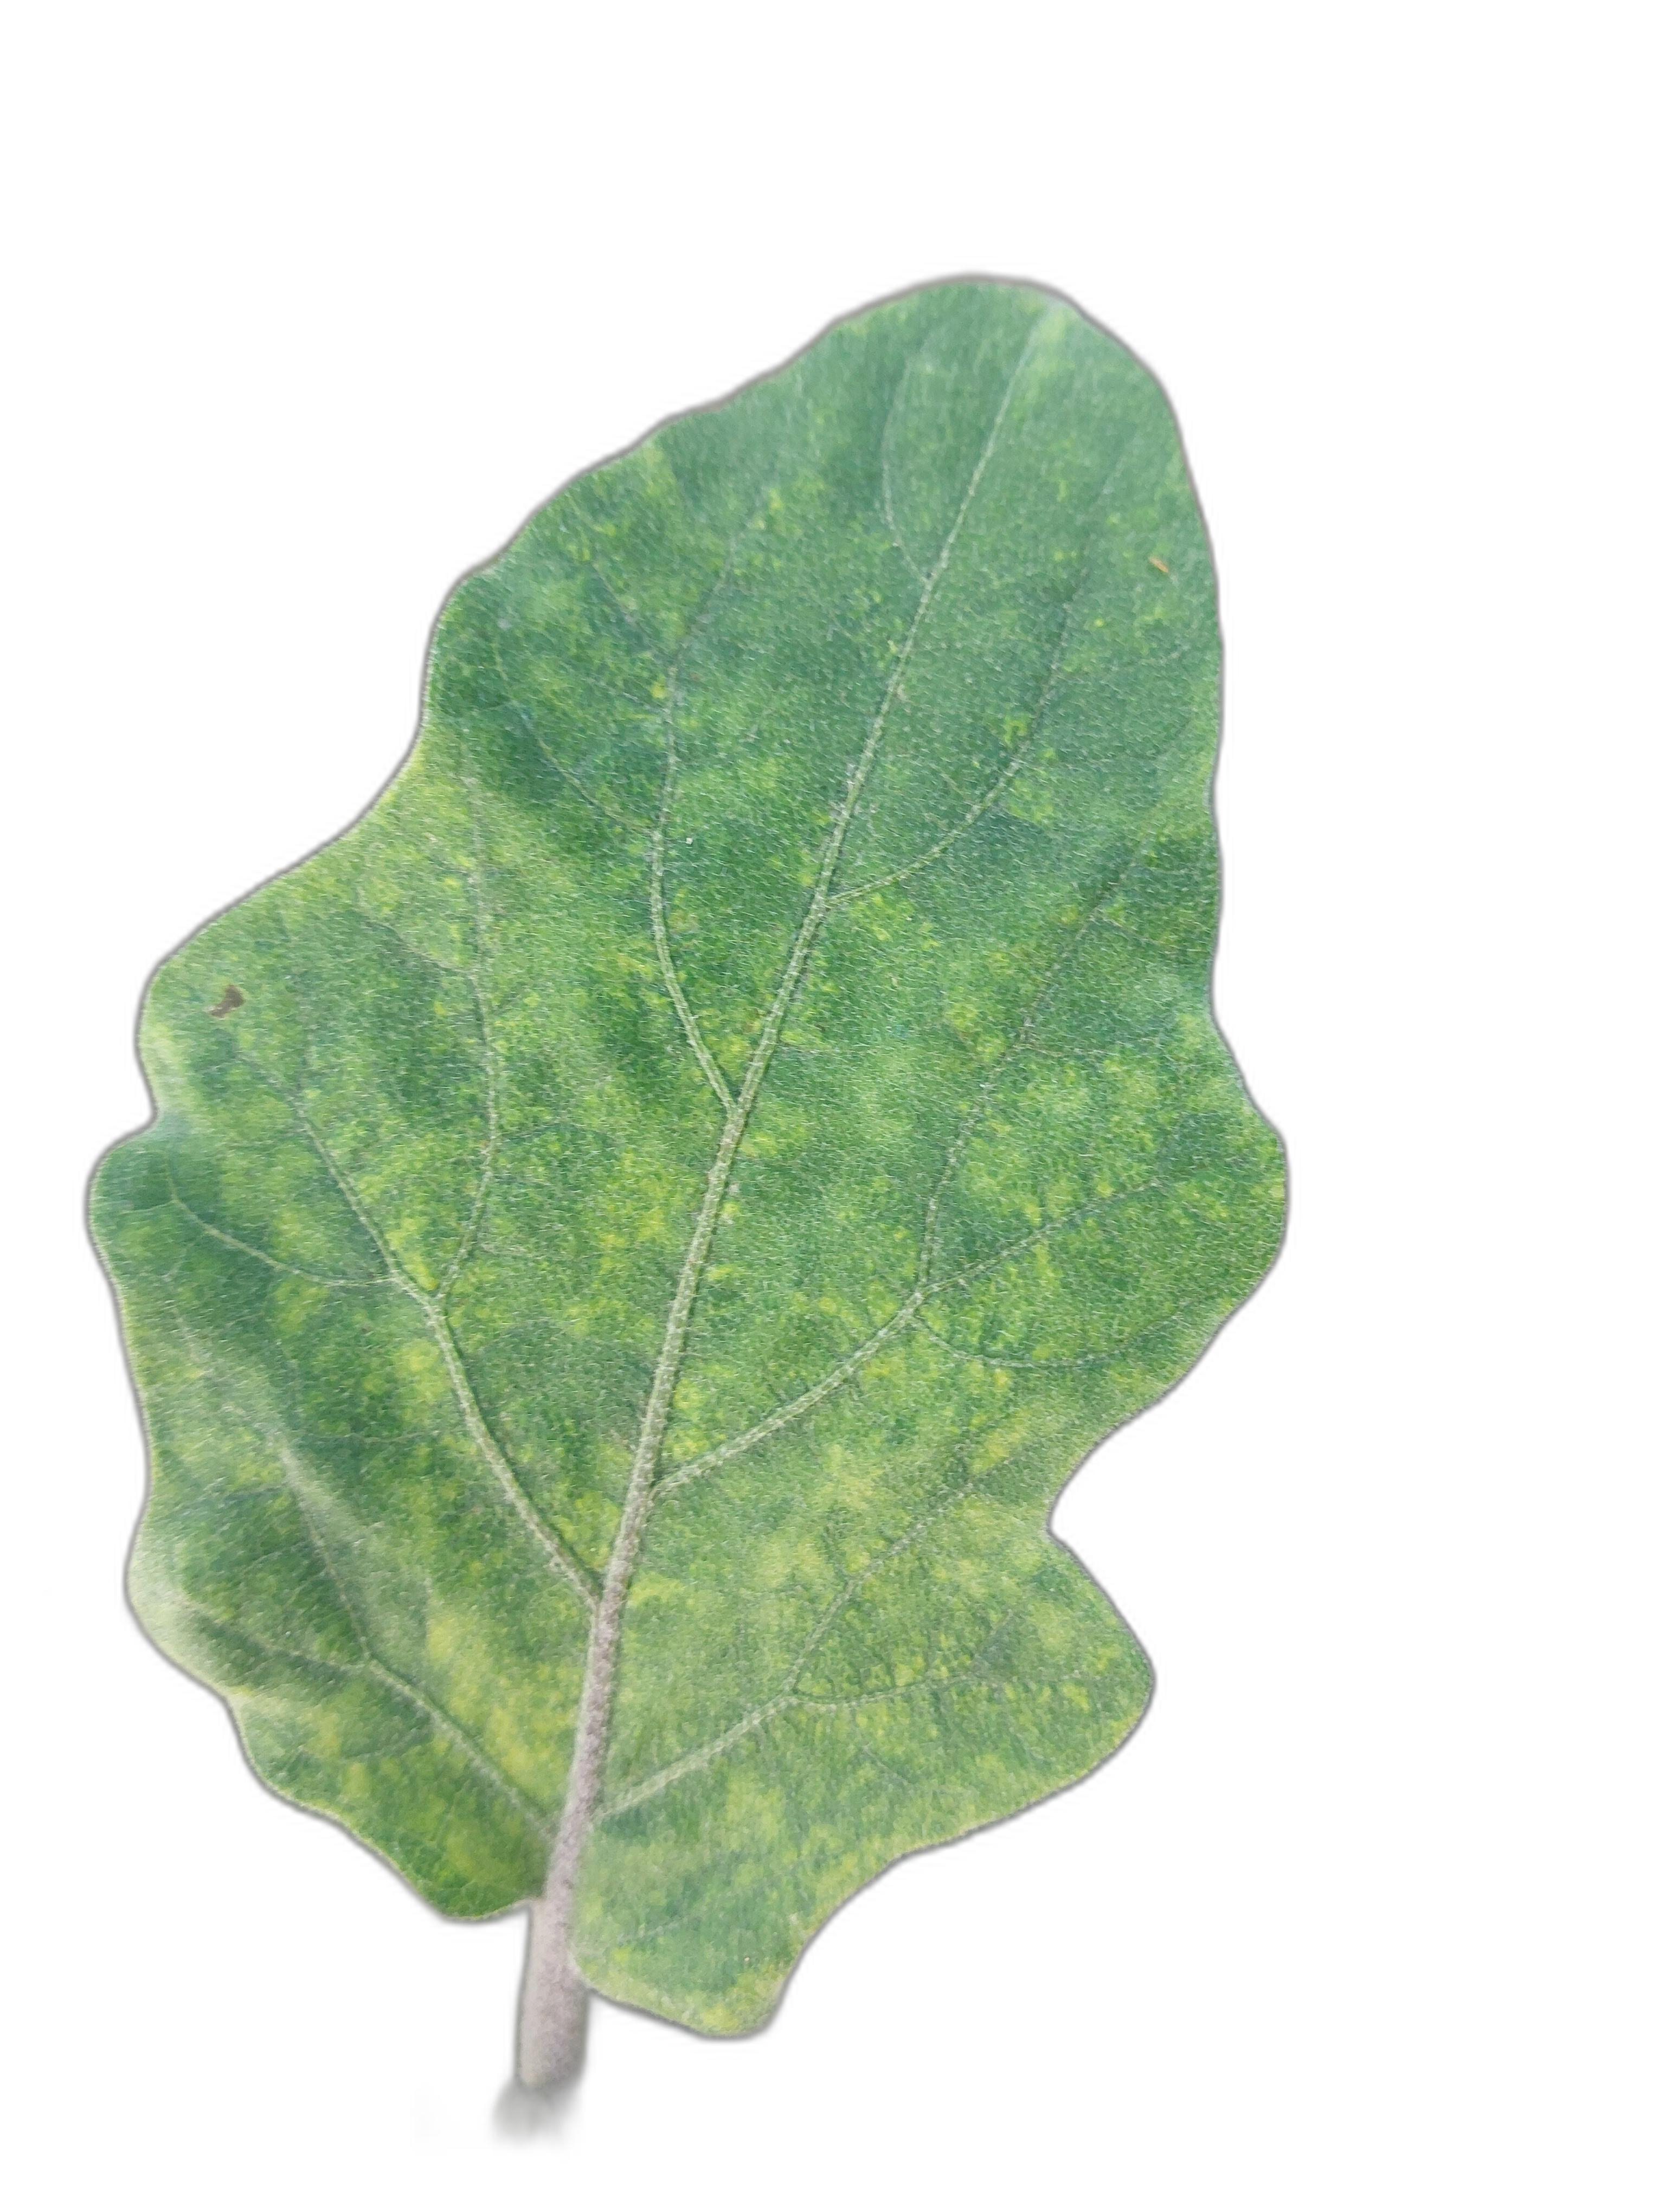
Label: Mosaic Virus Disease